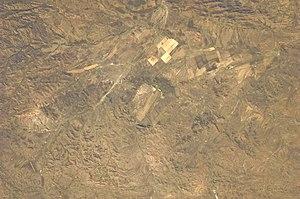
Le cratère de Bigach est un cratère d'impact situé au Kazakhstan.